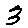
Label: 3